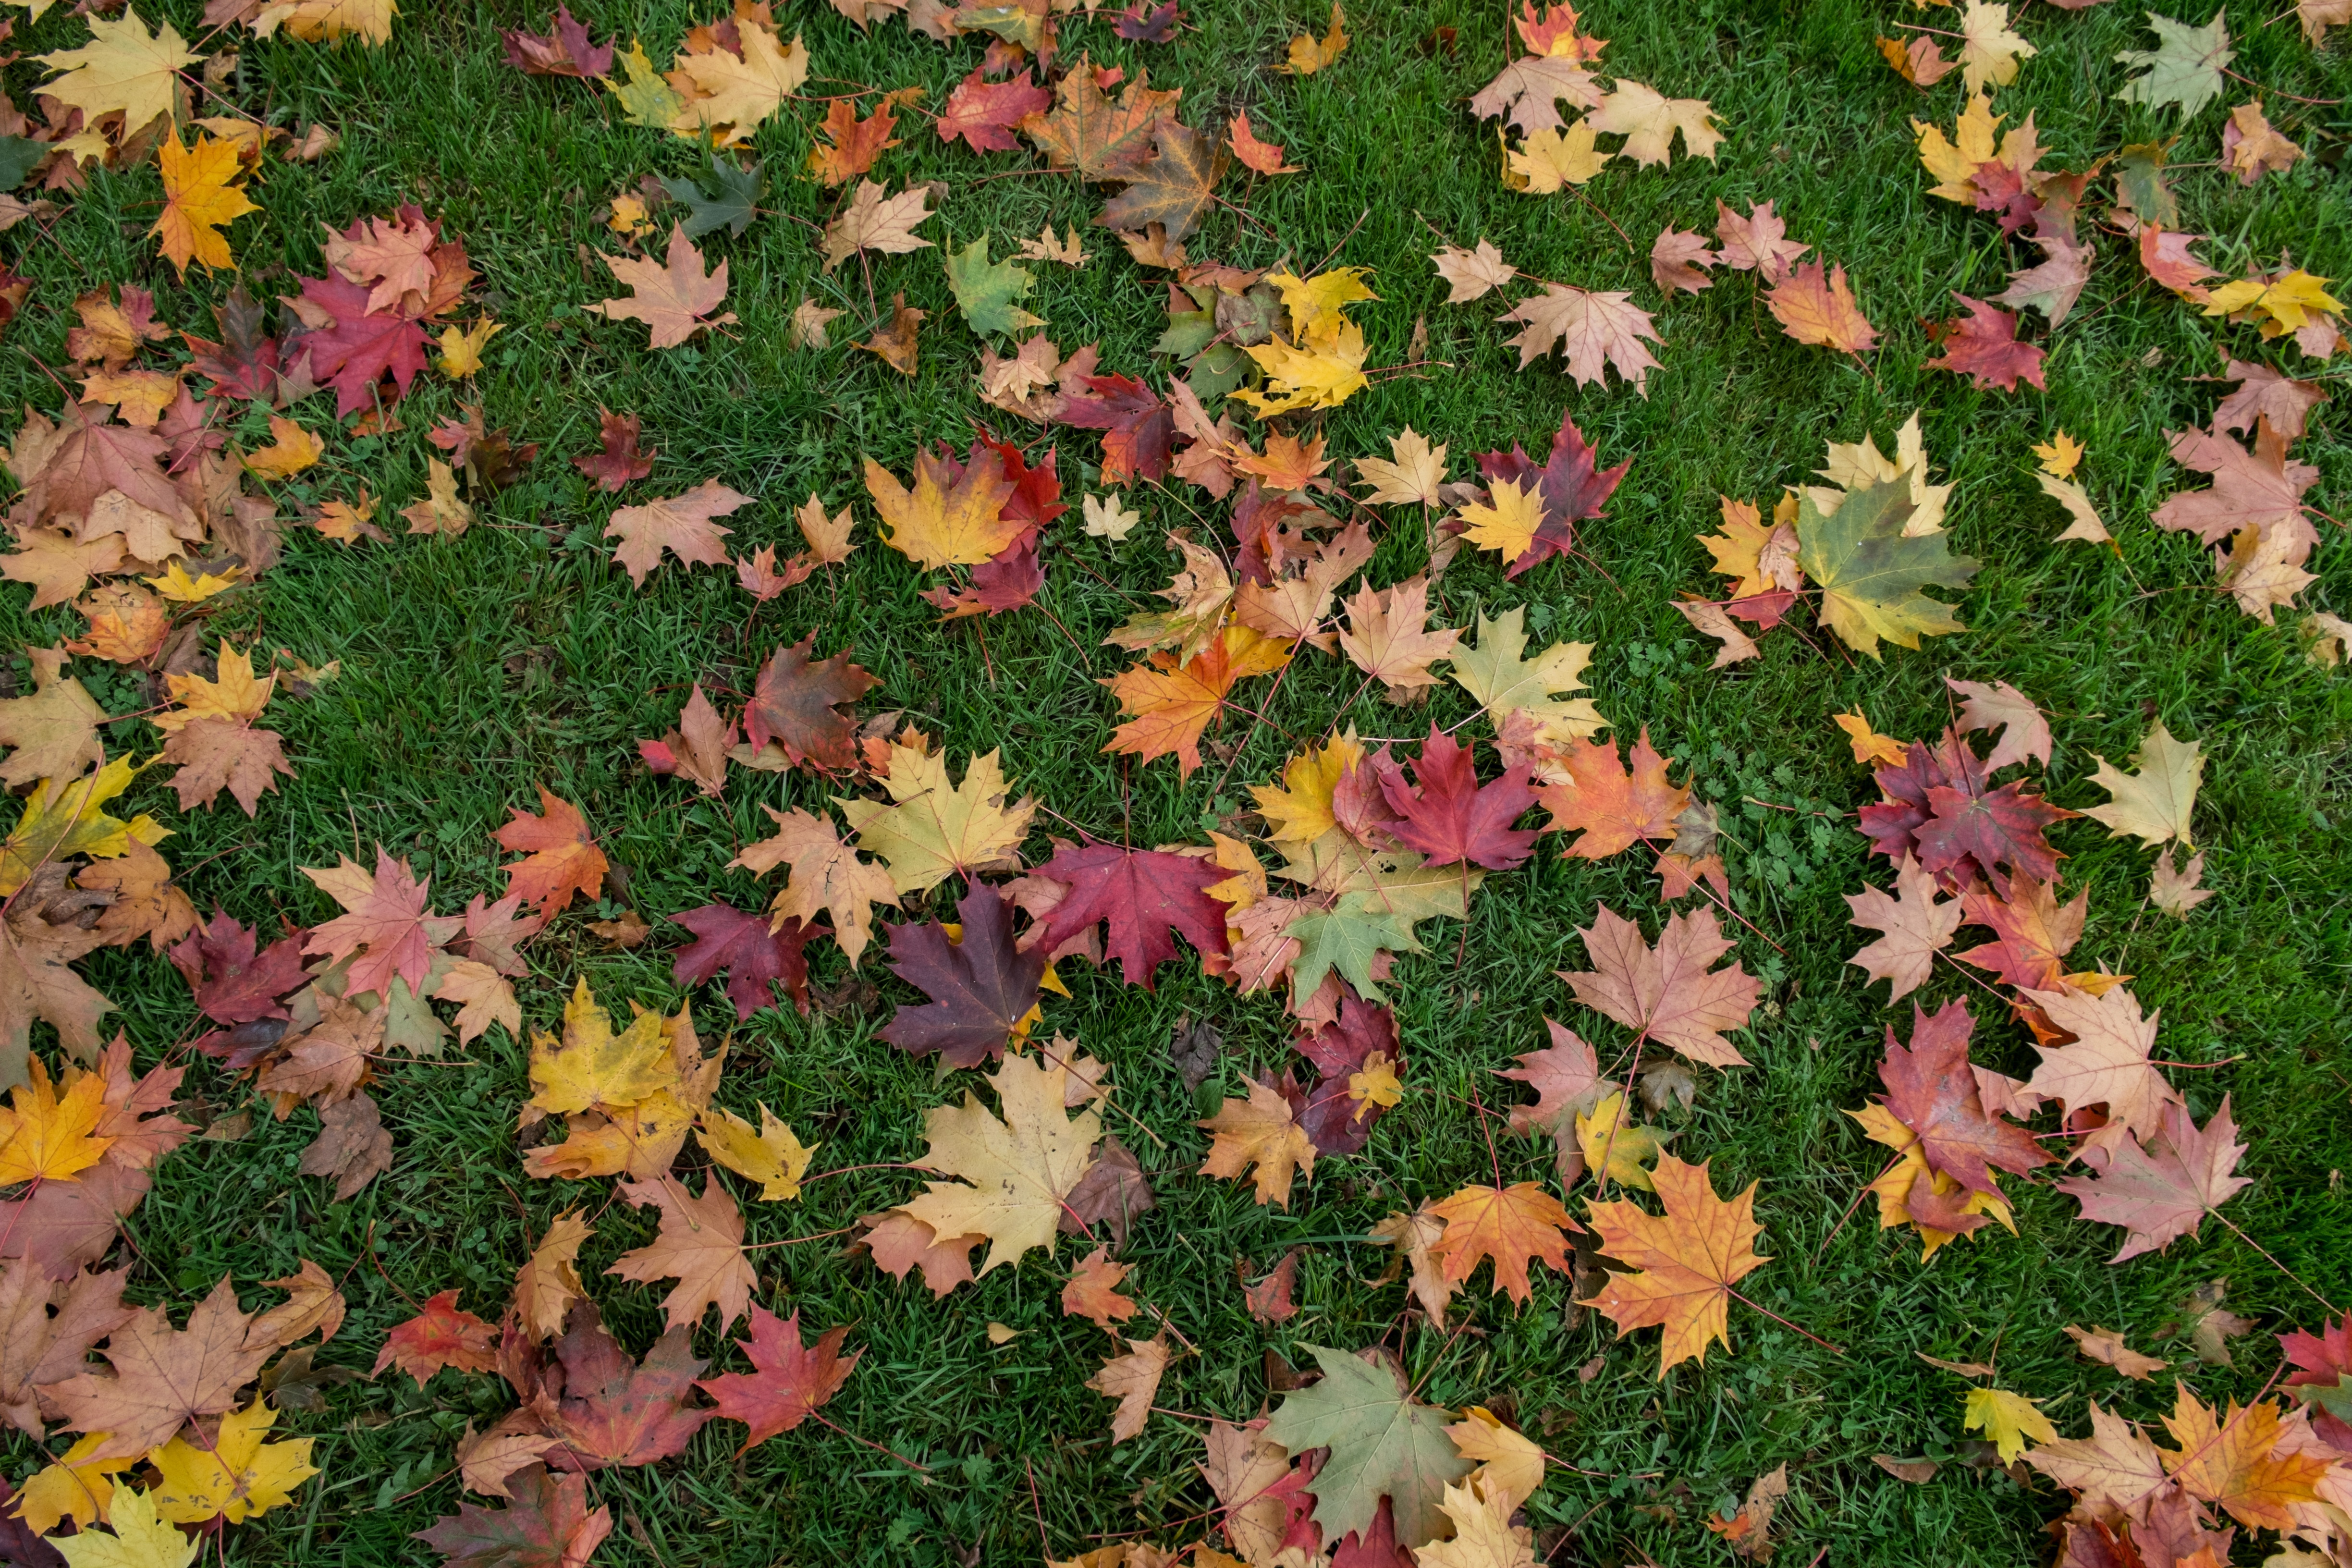
tree, plant, leaf, flower, petal, pattern, autumn, botany, flora, season, leaves, shrub, carpet, ecosystem, flowering plant, grass surface, color variety, annual plant, land plant